Rolls-Royce Phantom VII

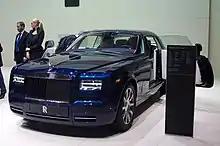

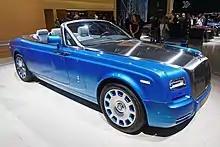
Phantom Series II Drophead front view

This is the coupé version of the Rolls-Royce Phantom Series II. It was unveiled in Auto Expo Macau 2012. The car has new features such as the